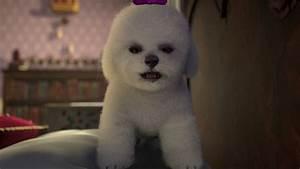
dog